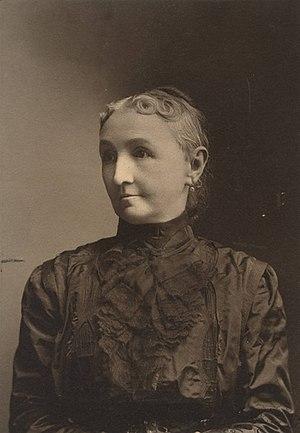
Augusta Jane Wilson, ou Augusta Evans Wilson, était un écrivain américain, représentante majeure de la littérature sudiste aux États-Unis. Elle écrivit neuf romans : Inez, Beulah, Macaria, St. Elmo, Vashti, Infelice, At the Mercy of Tiberius, A Speckled Bird et Devota.